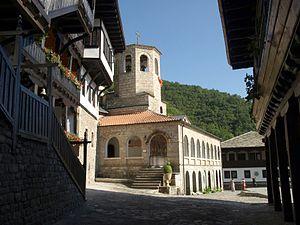
Le Monastère Saint-Jean Bigorski est un monastère orthodoxe situé dans l'ouest de la Macédoine du Nord, dans la municipalité de Mavrovo et Rostoucha. L'église du monastère est dédiée à Saint Jean-Baptiste et « Bigorski » vient du mot macédonien « bigor » qui signifie tuf, pierre avec laquelle le monastère est construit. Le monastère est composé d'une église, d'un ossuaire, d'une tour de défense, de bâtiments conventuels et d'une maison pour les visiteurs, construite récemment. Il se trouve sur les pentes du mont Bistra, près d'une rivière et dans un environnement de forêts.
La culture de la Macédoine du Nord, pays d'Europe du Sud-Est, désigne d'abord les pratiques culturelles observables de ses habitants.